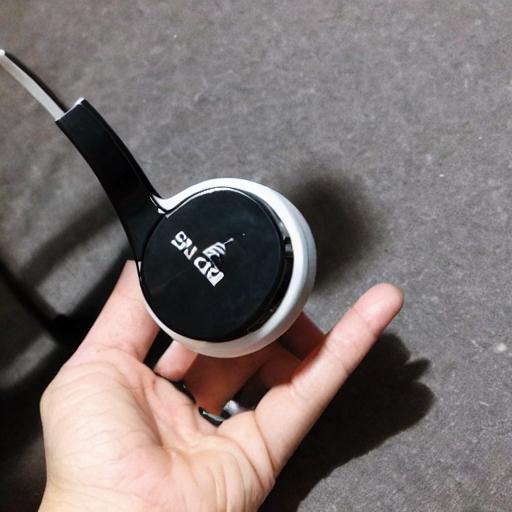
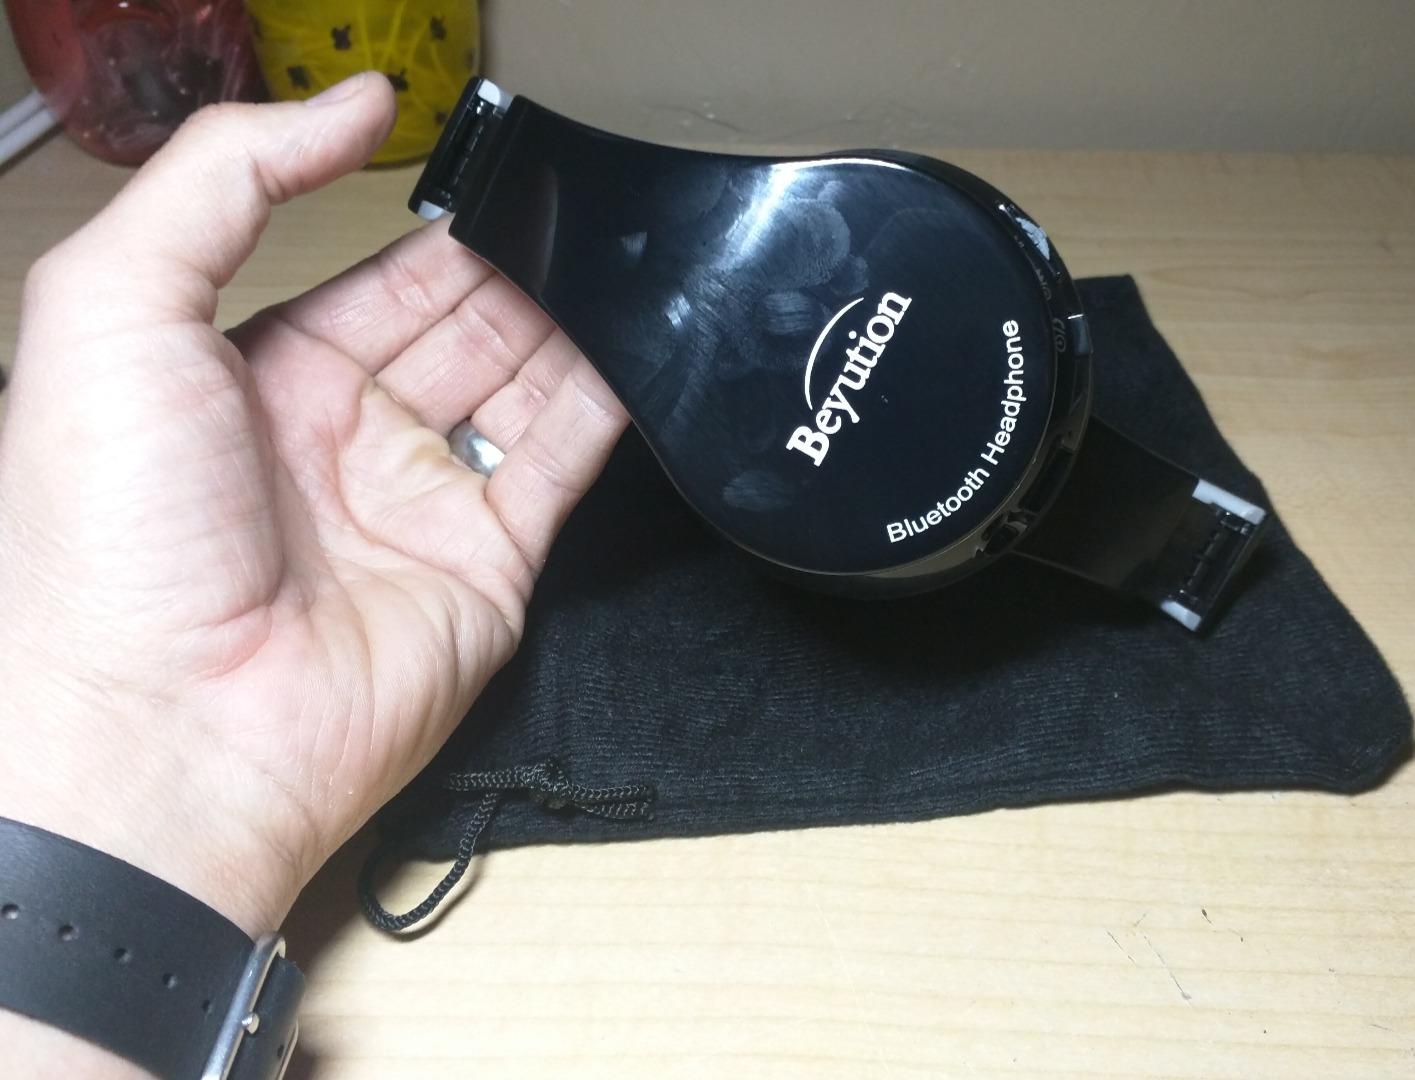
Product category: headphones
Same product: no